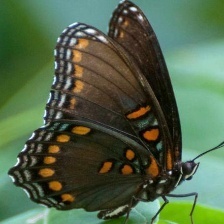
Species: RED SPOTTED PURPLE
Butterfly family (ImageNet category): admiral